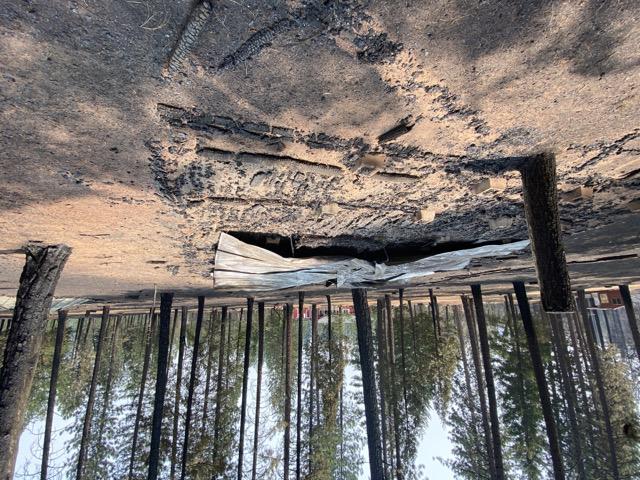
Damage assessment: destroyed